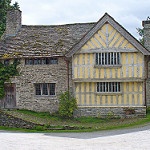
Label: buildings